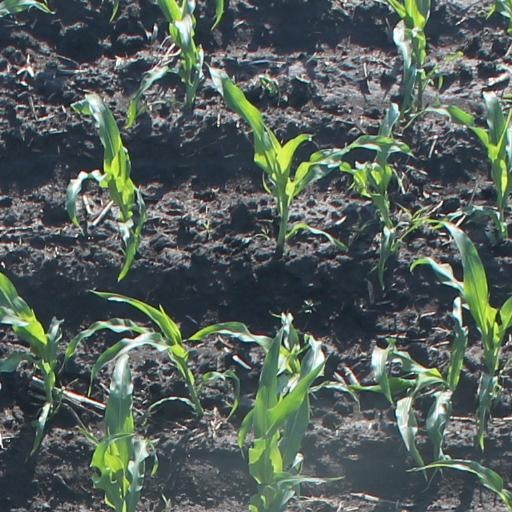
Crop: maize; corn